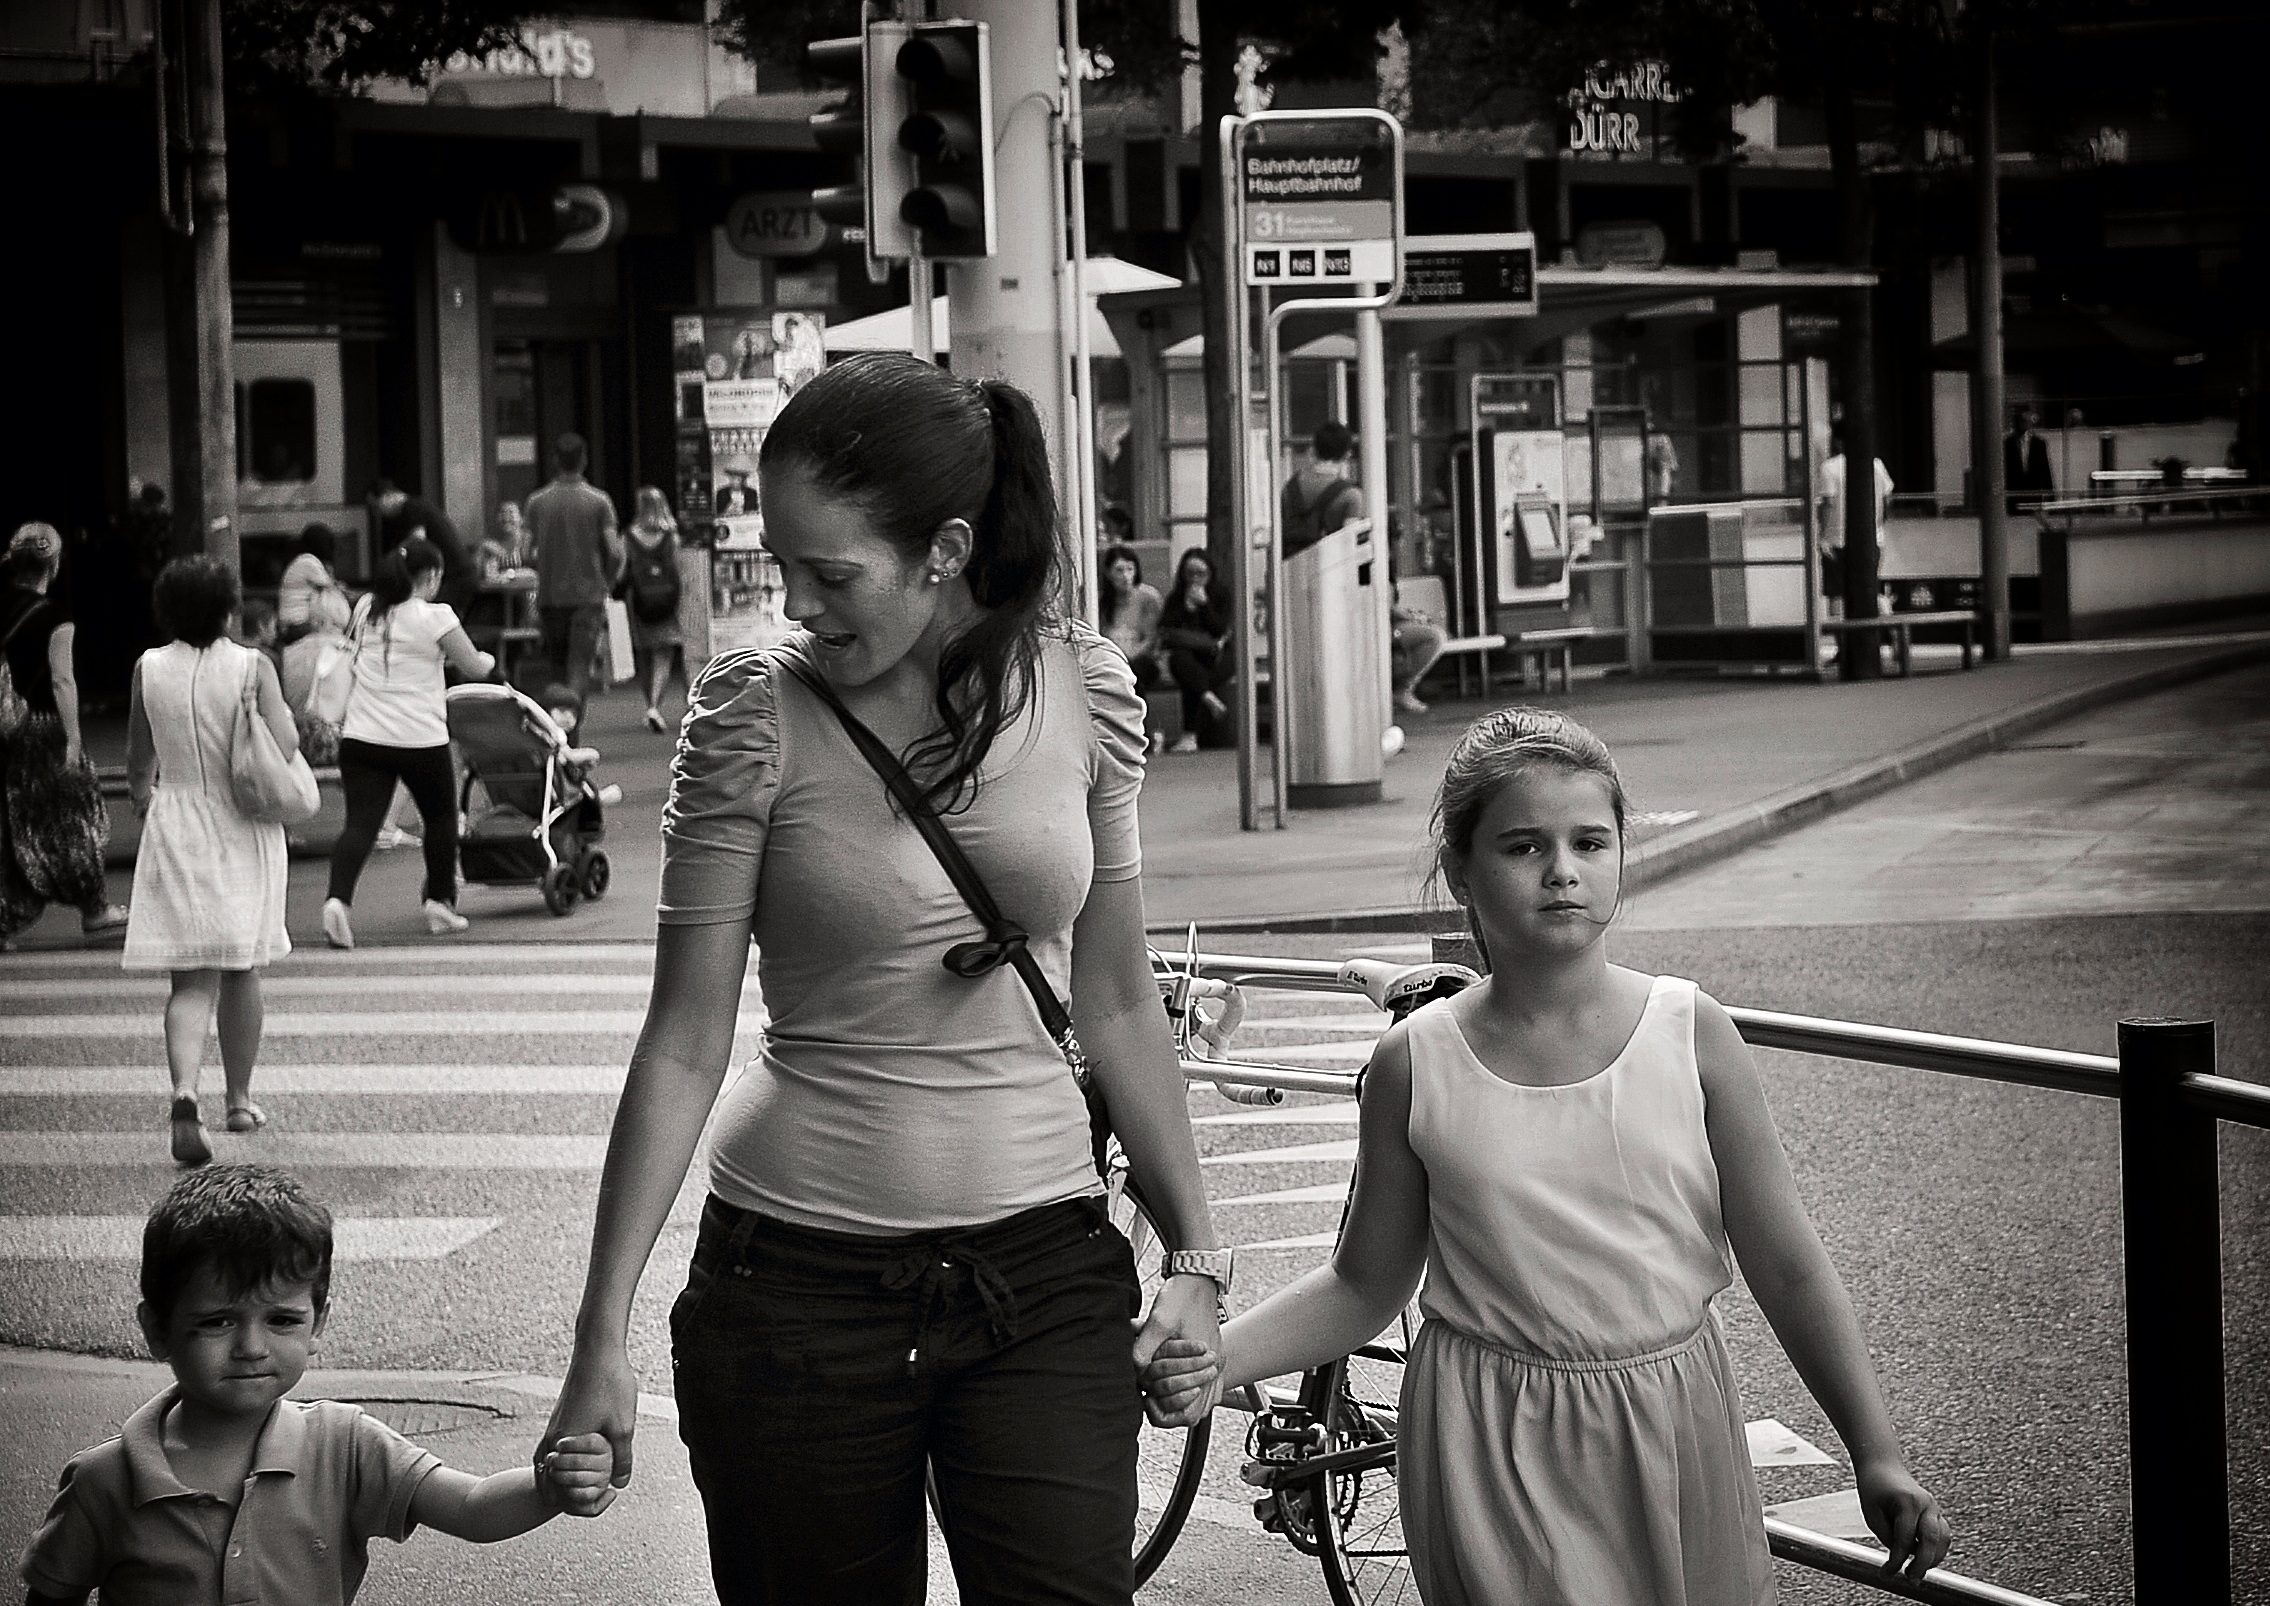
man, black and white, people, road, white, street, city, urban, male, sitting, nikon, black, monochrome, streetphotography, bw, candid, women, sunglasses, infrastructure, swiss, stadt, photograph, snapshot, streetart, schweiz, switzerland, portraits, strasse, zurich, streetphoto, snapseed, faces, schwarzundweiss, stphotographia, streetscene, strassenszene, strassenfotografie, streetlife, streetportrait, streetpix, thomas8047, onthestreets, streetphotographer, 175528, streetfashion, zurichstreet, fascinationstreet, streetphotographie, nikond300s, portraiture, z richzurich, streetartz ri, zuri, handinhand, monochrome photography, film noir, human positions